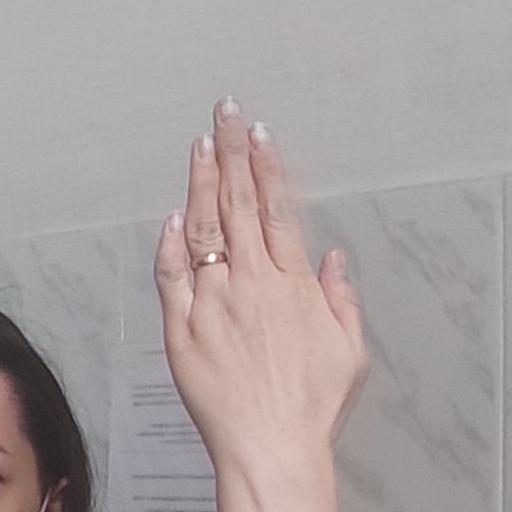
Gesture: stop_inverted